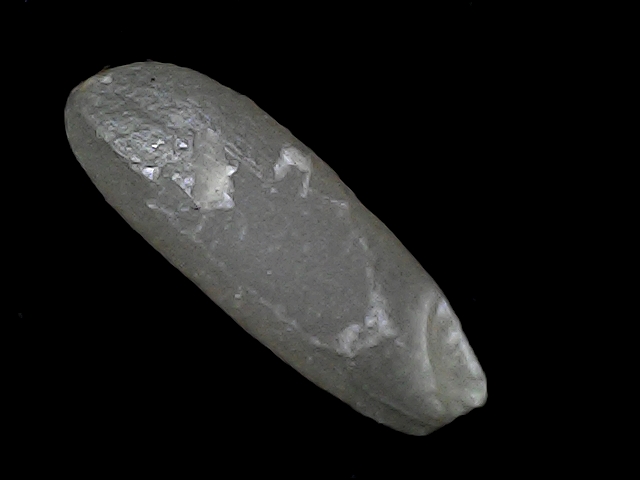
Rice variety: BD30